Jasper Creek (Venezuela)

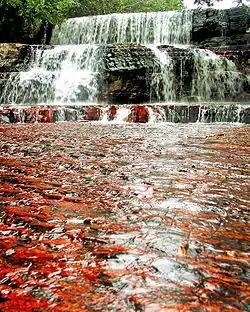
View of the river and its waterfalls

Jasper Creek (Spanish: "Quebrada de Jaspe"; in the local Pemon language "Kako Parú") is the name of a river and a series of cascades and waterfalls in Venezuela. The name "jasper" is derived from the fact that the water flows over a smooth bedrock of mostly red and black jasper.